List of Romanian Top 100 number ones

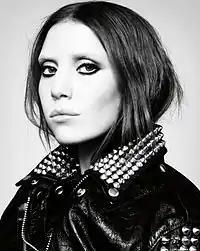
A black-and-white picture of a dark-haired woman wearing a black coat.

Founded in 1995, the Romanian Top 100 was the national music chart of Romania. It was compiled by broadcast monitoring services Body M Production A-V (1990s and 2000s) and by Media Forest (2010s), and measured the airplay of songs on radio stations throughout the country. In 2005, the number of radio stations involved was 120. Starting in 2004, the chart was announced during a two-hour radio show which initially emerged from a partnership with teen magazine "Bravo". The Romanian Top 100 was also featured in "Billboard" "Music & Media" magazine until 2003, and was—apart from a weekly Kiss FM podcast in the 2010s—announced on its own website. As of , the Romanian Top 100 lacks usable archives, especially for the late 1990s and 2000s.